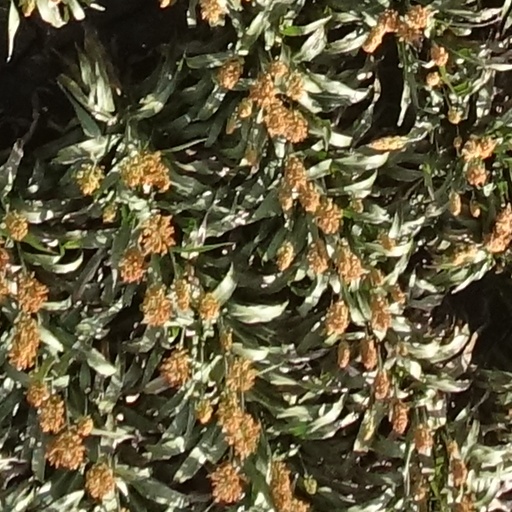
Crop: sorghum